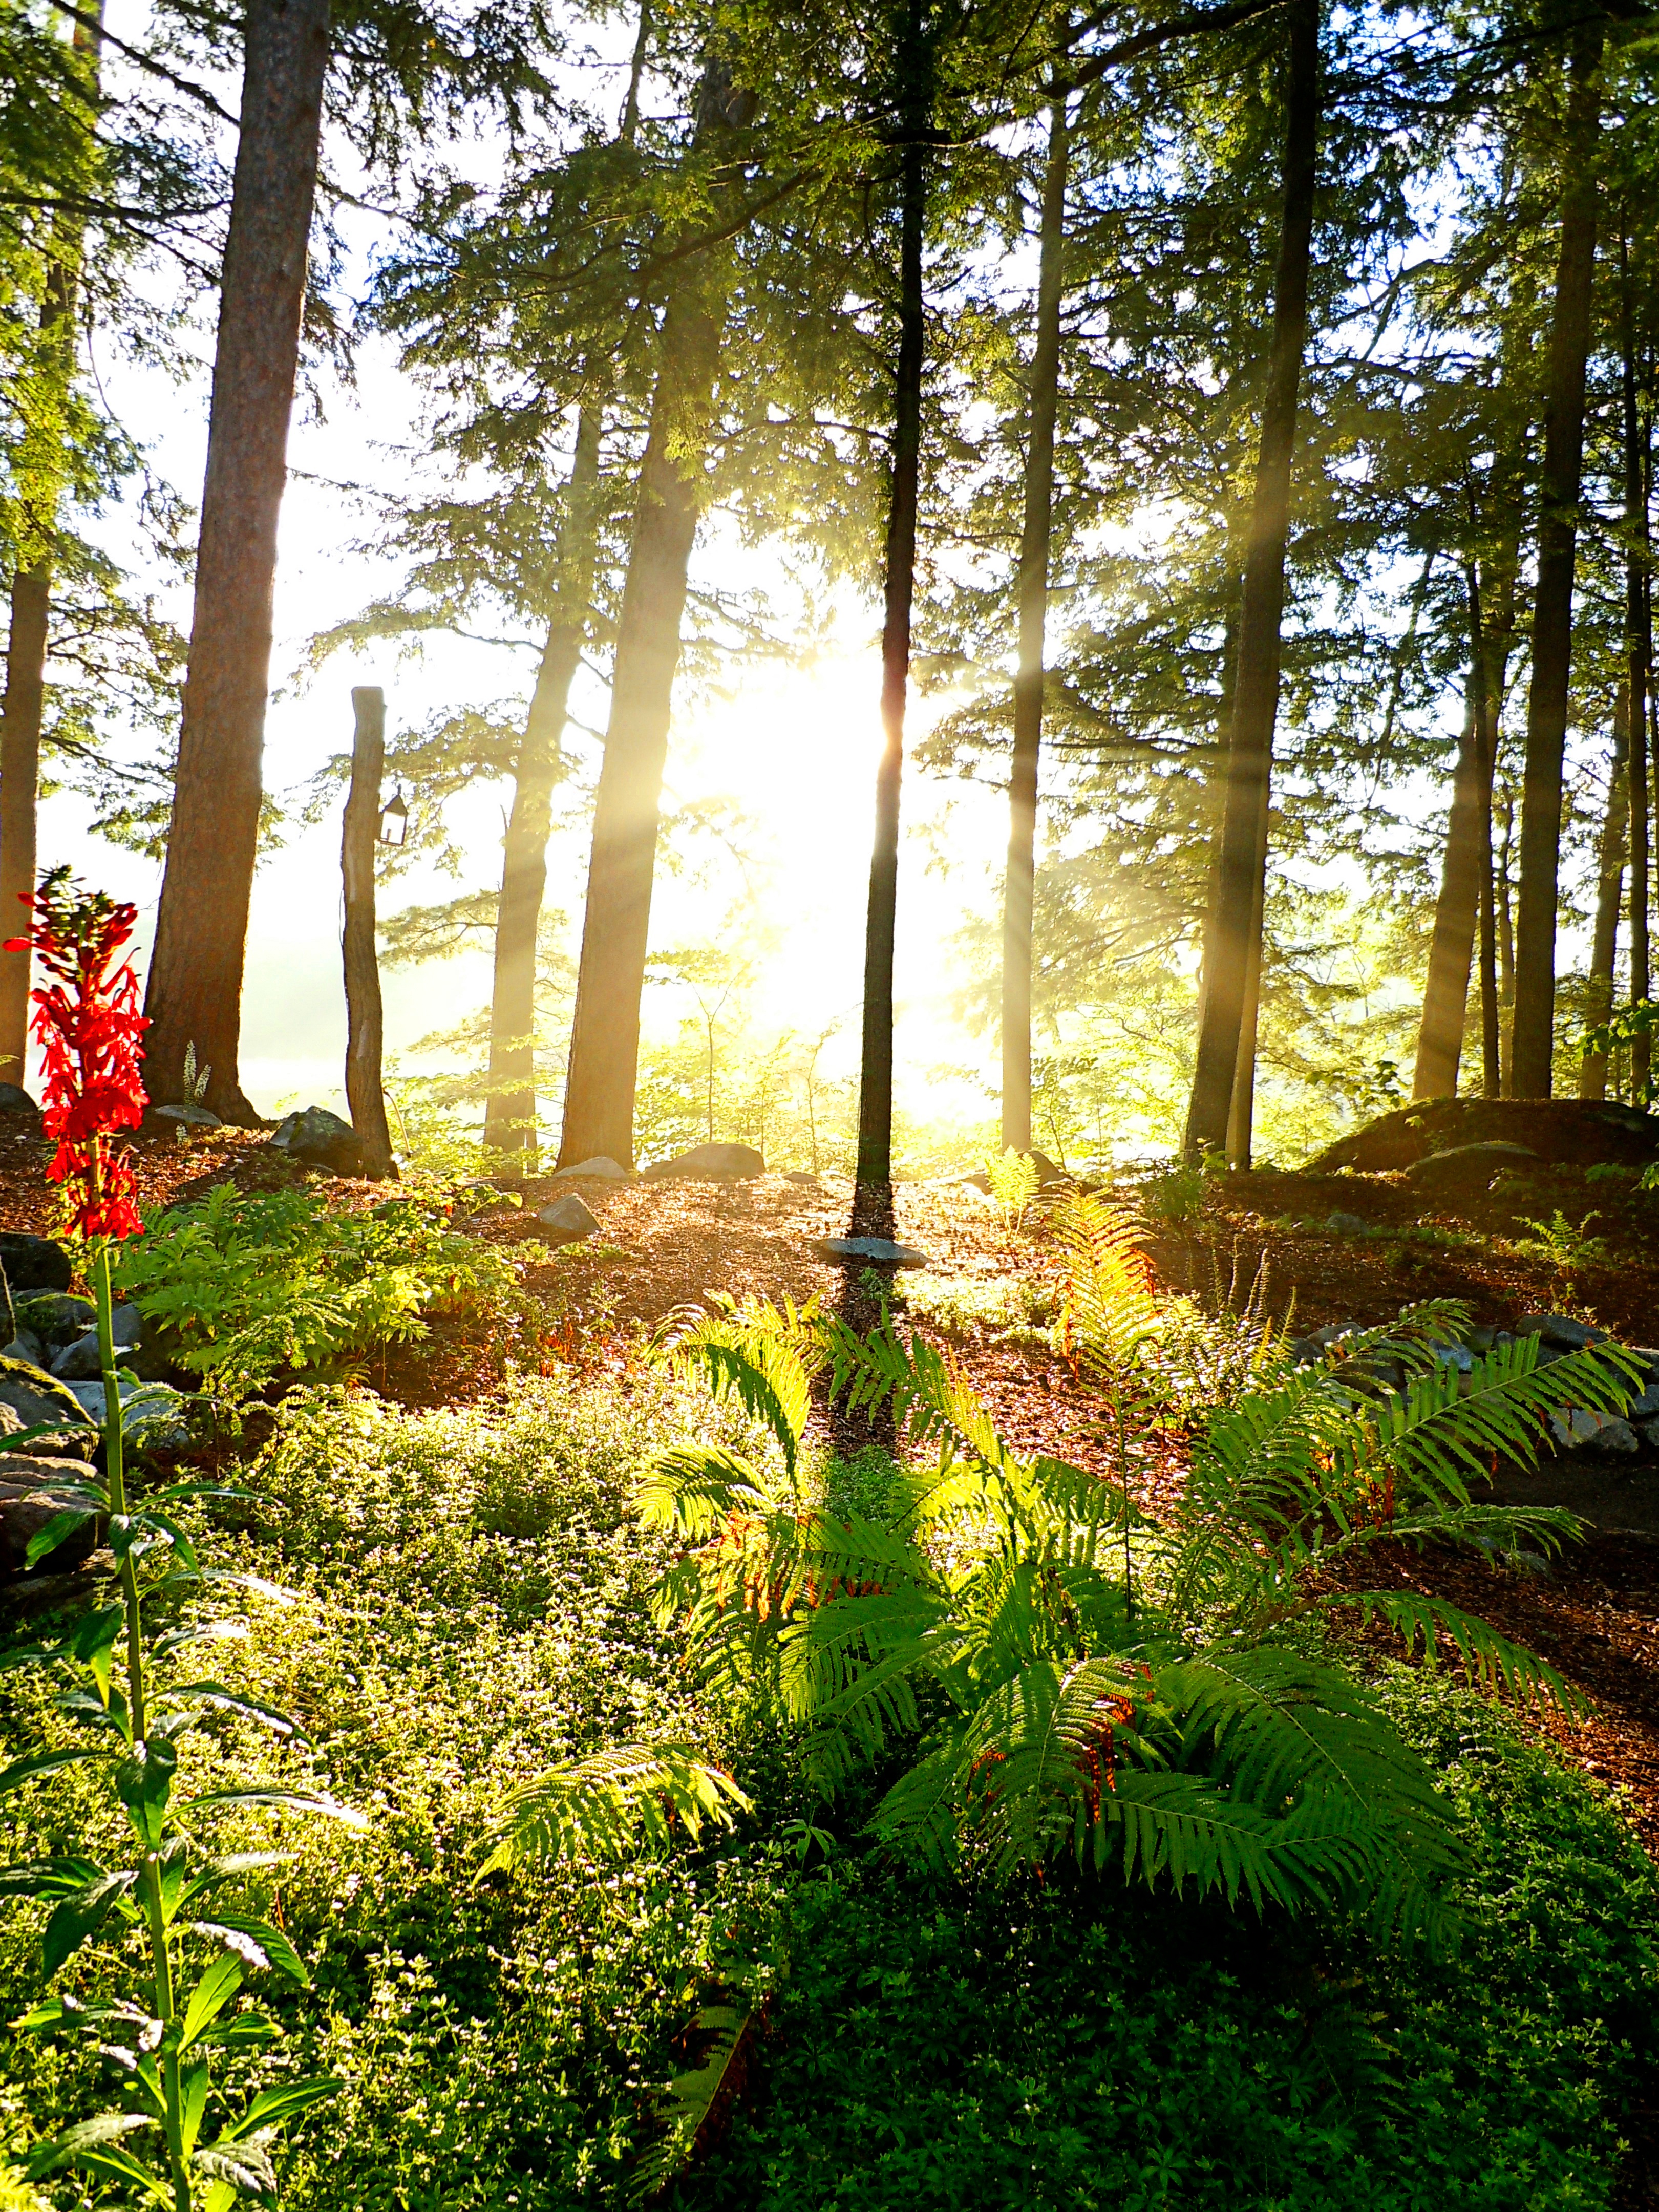
tree, nature, forest, wilderness, plant, meadow, sunlight, leaf, flower, green, autumn, botany, garden, season, deciduous, woodland, habitat, ecosystem, biome, natural environment, woody plant, temperate broadleaf and mixed forest, temperate coniferous forest